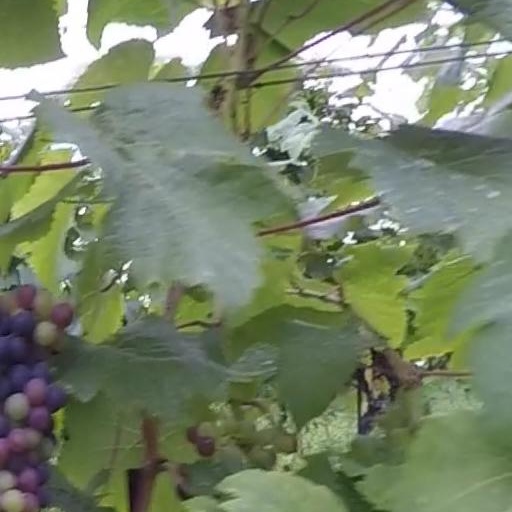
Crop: grape